Nina Ricci (brand)

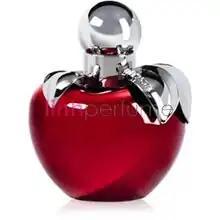
A Nina Ricci perfume

Nina Ricci is a fashion house founded by Maria "Nina" Ricci and her son Robert in Paris in 1932, and owned by the Spanish beauty and fashion group Puig since 1998.